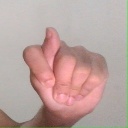
अक्षर: ट